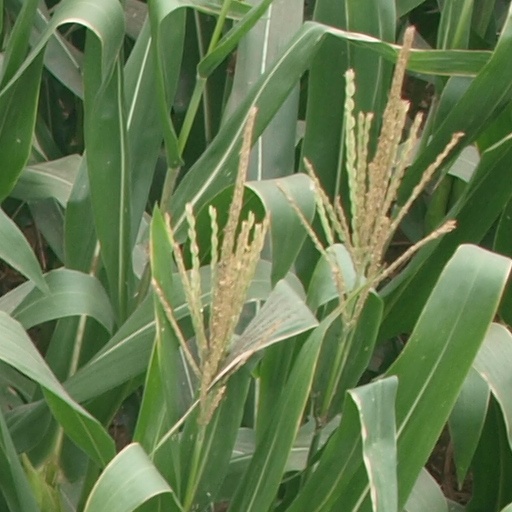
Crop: maize; corn